Richard Garland

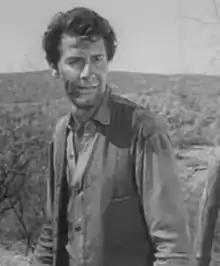
Garland in "26 Men", 1957

Charles Richard Garland Jr. (July 7, 1927 – May 24, 1969) was an American film, stage and television actor. He was perhaps best known for playing constable Clay Horton in the American children's adventure television series "Lassie" from 1954 to 1956.